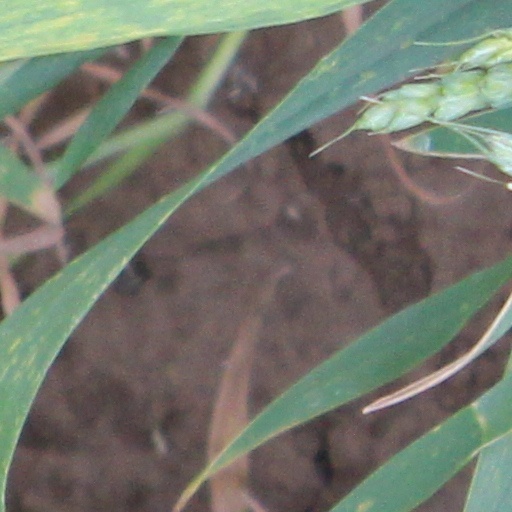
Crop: wheat